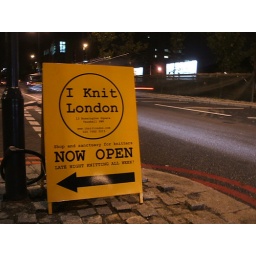
I Knit London pavement sign by night